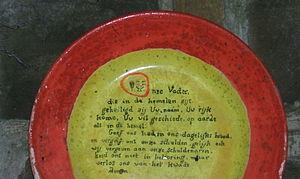
La prière dominicale en néerlandais normatif belge (flamand). Assiette peinte par moi-même, en avril 2003. Elle se trouve emmurée dans la porte d'entrée du jardin de l'Abbaye de Notre-Dame-du-Vivier, à Marche-les-Dames.